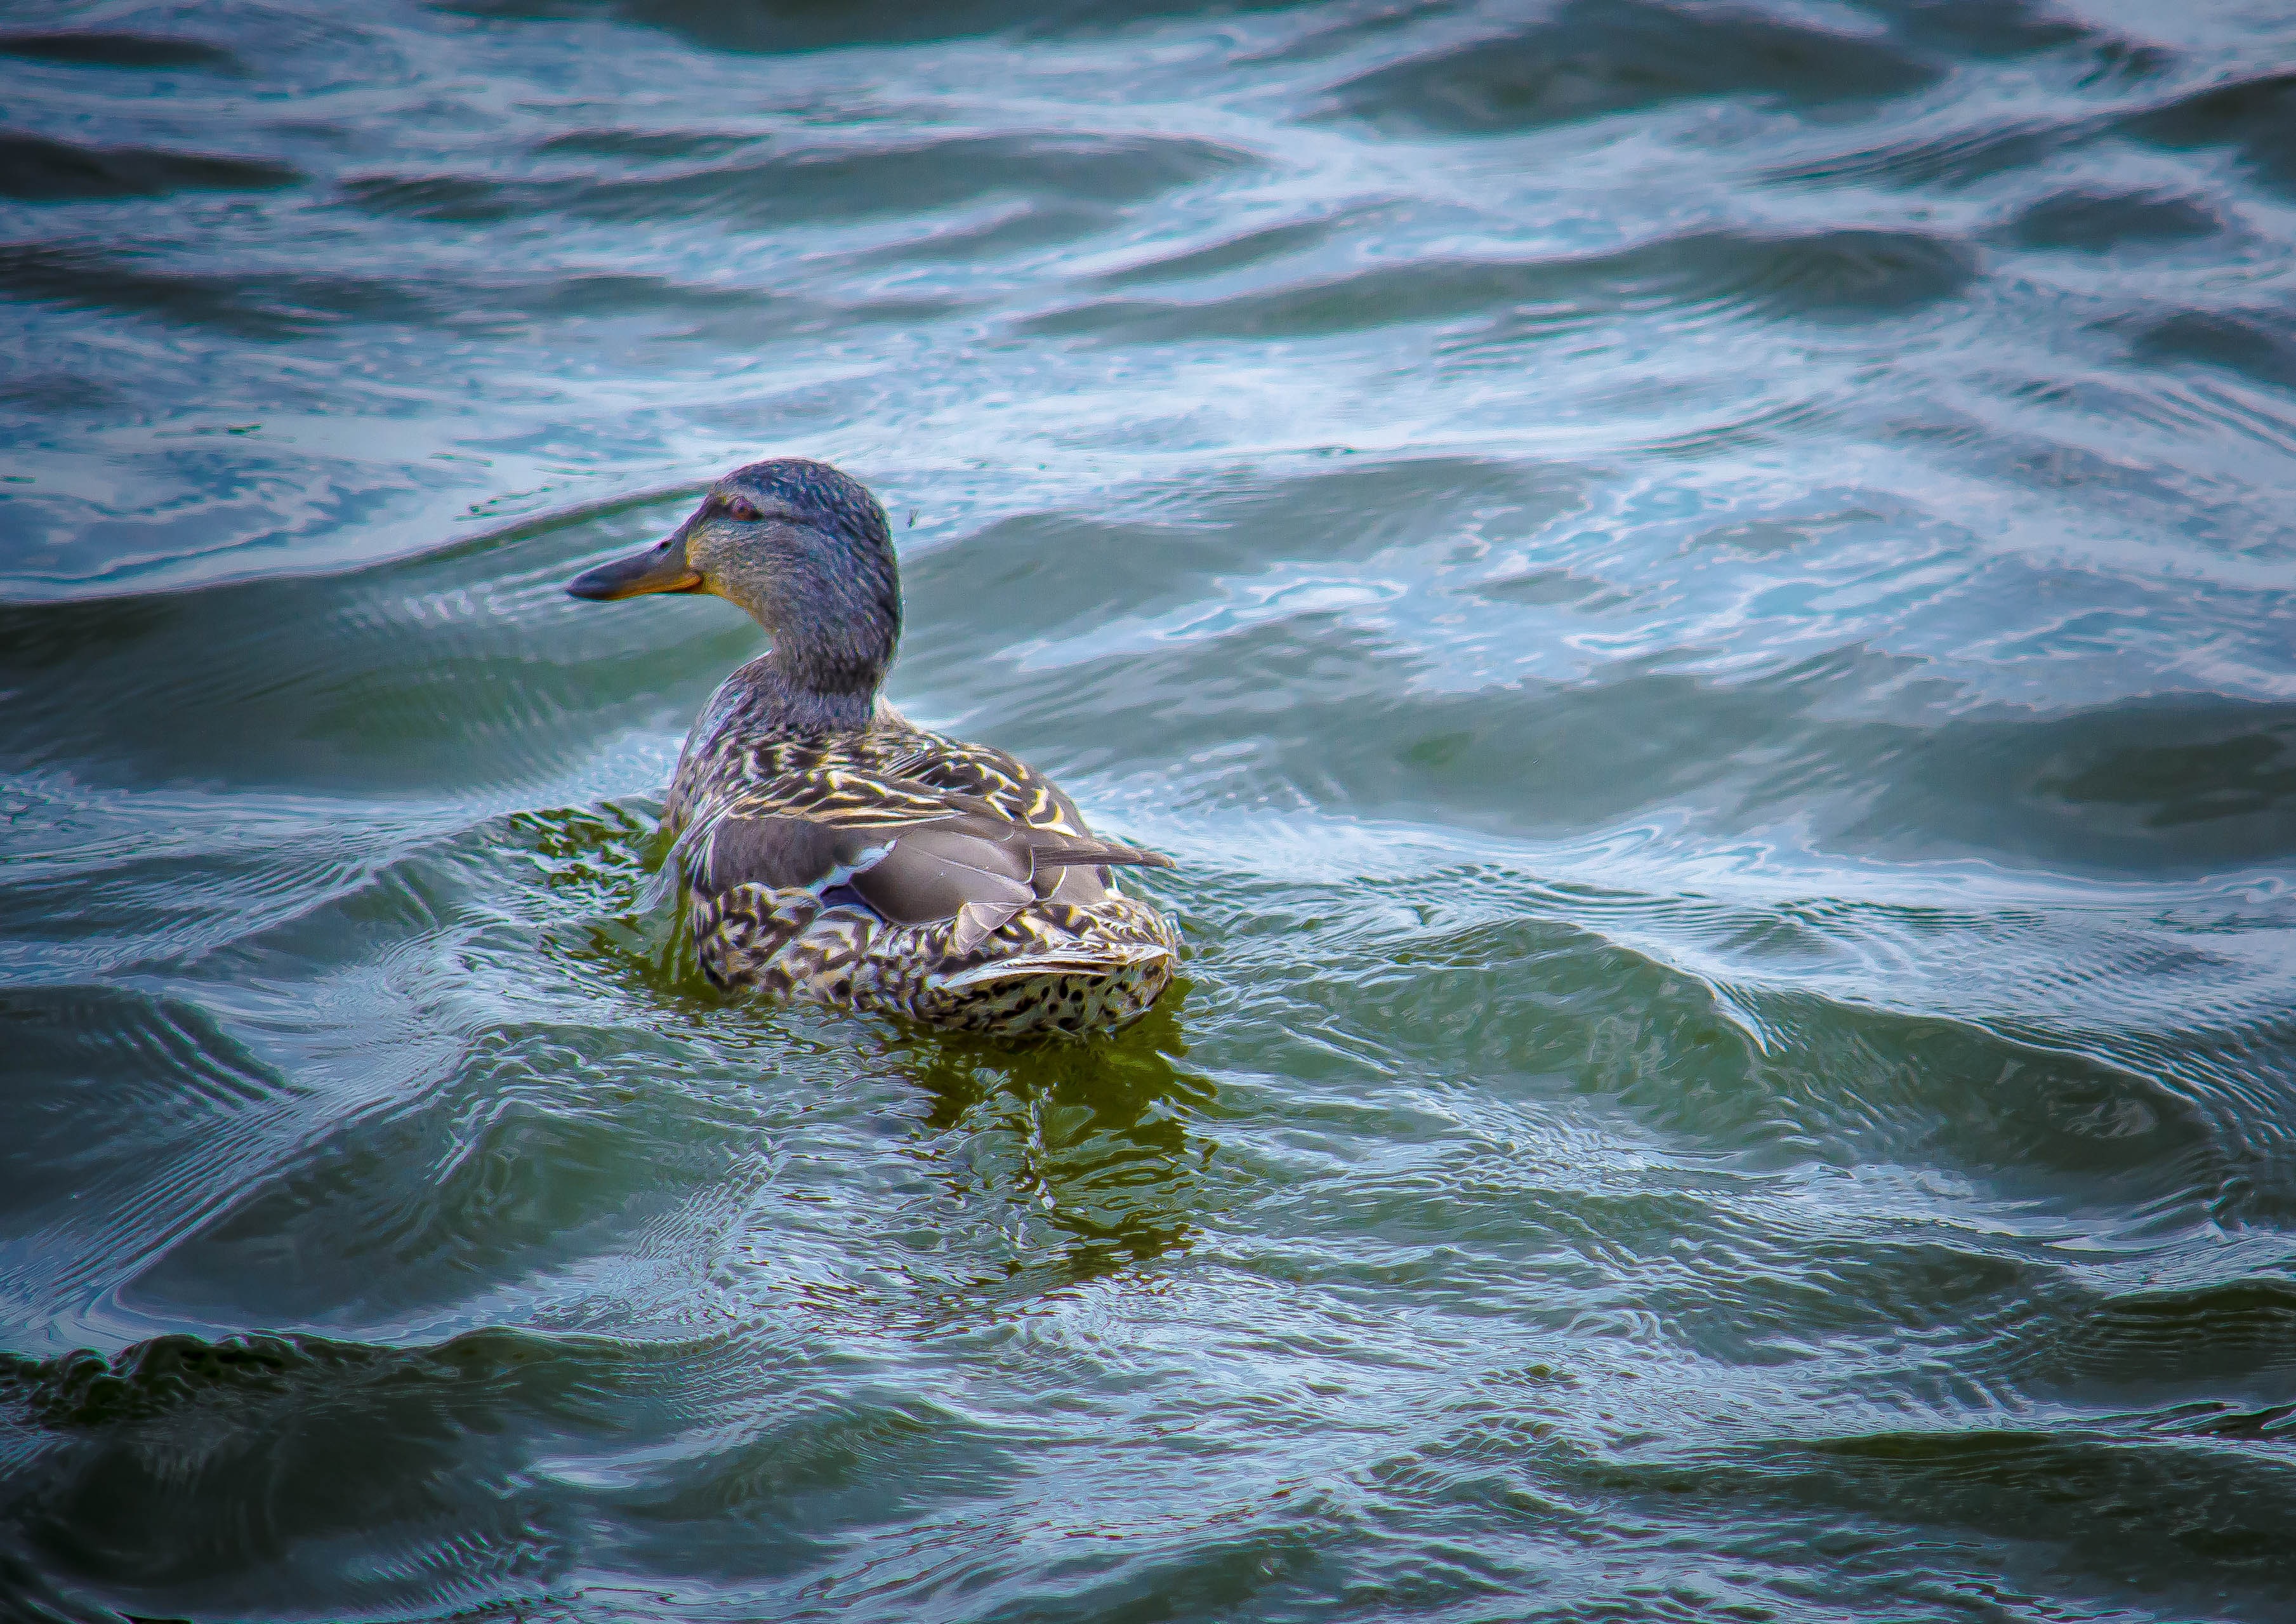
sea, water, nature, bird, wing, wave, lake, animal, river, male, pond, wildlife, wild, reflection, beak, feather, fauna, duck, vertebrate, waterfowl, water bird, mallard, mergus, ducks geese and swans, seaduck